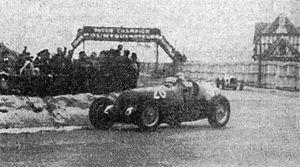
Quelques minutes avant l'accident de Giuseppe Farina au GP de Deauville 1936 (et décès de Marcel Lehoux).
La saison de Grands Prix automobiles 1936 est la quatrième saison du championnat d'Europe des pilotes organisée par l'Association Internationale des Automobile Clubs Reconnus. Cette année, le championnat est remporté par le pilote allemand Bernd Rosemeyer.